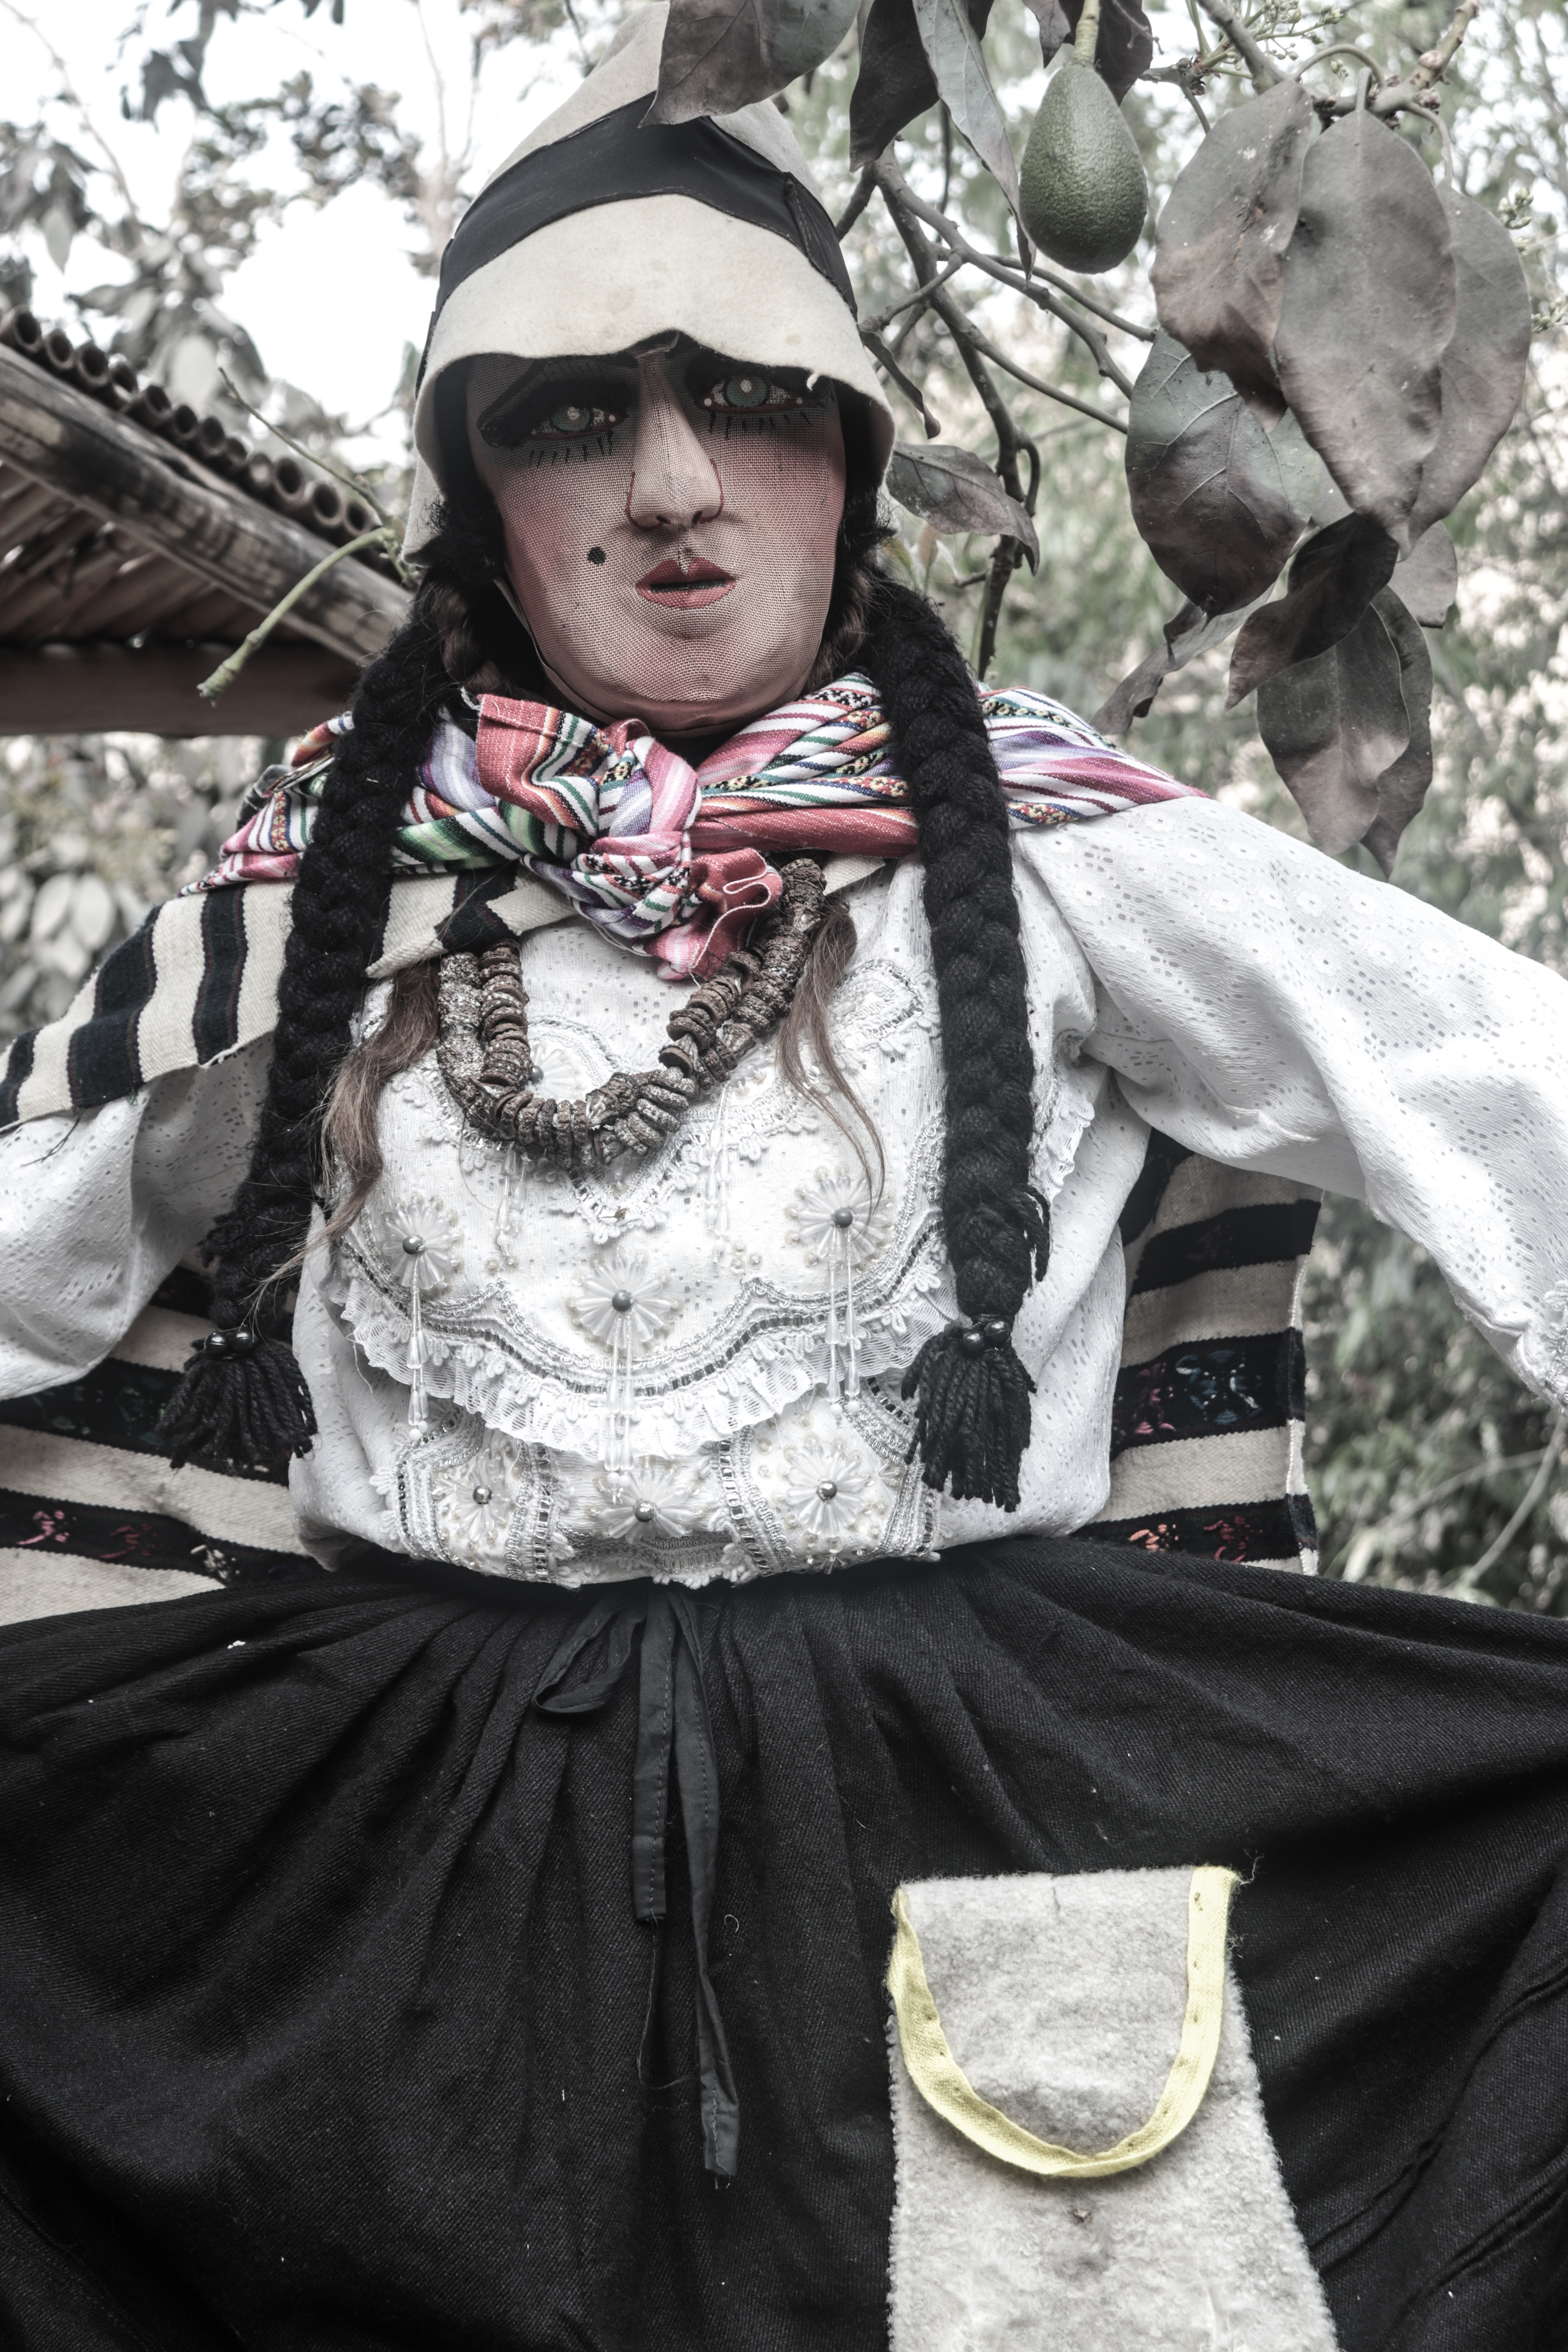
art, photograph, black, vision care, street fashion, sunglasses, black and white, style, goggles, headgear, eyewear, people, monochrome, monochrome photography, necklace, jewellery, pattern, event, tree, tradition, costume, personal protective equipment, scarf, fashion accessory, child, recreation, stock photography, fun, belt, public event, street, history, festival, fur, winter, middle ages